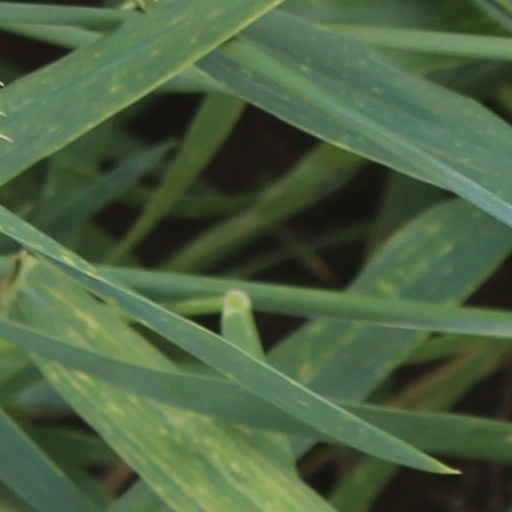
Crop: wheat